Hurricane Smith (1941 film)

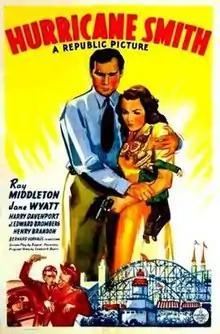
Theatrical release poster

Hurricane Smith is a 1941 American action film directed by Bernard Vorhaus and written by Robert Presnell Sr.. The film stars Ray Middleton, Jane Wyatt, Harry Davenport, J. Edward Bromberg, Henry Brandon and Casey Johnson. The film was released on July 20, 1941, by Republic Pictures.